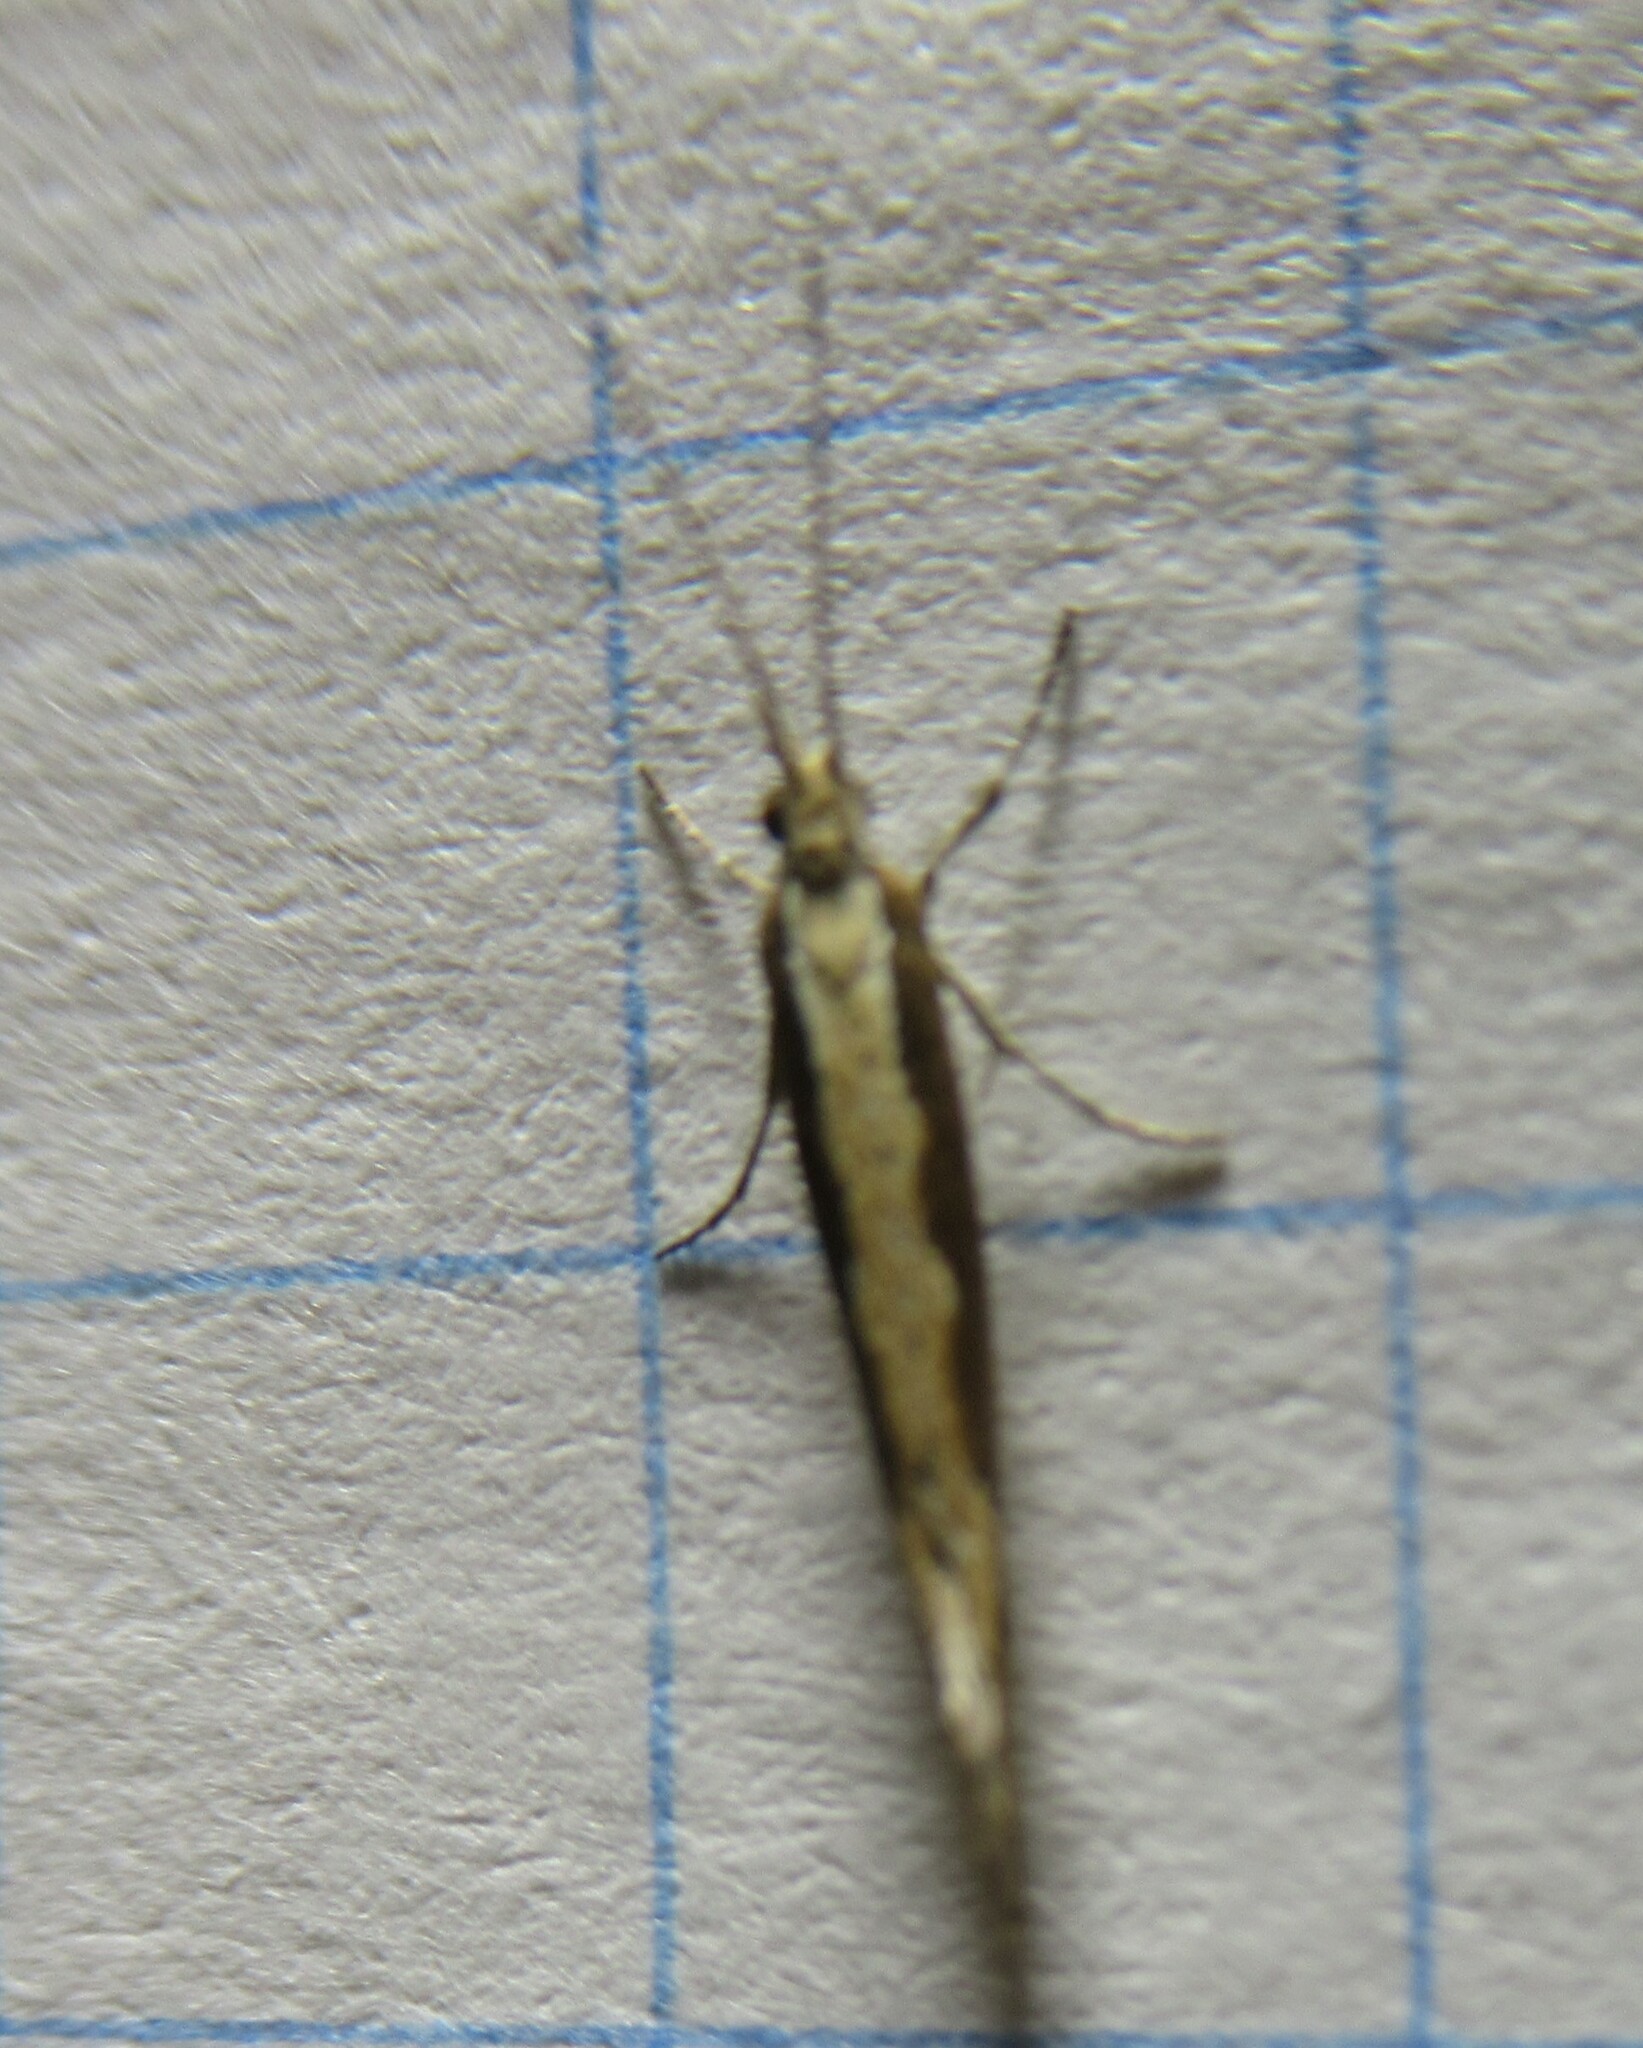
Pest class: diamondback_moth